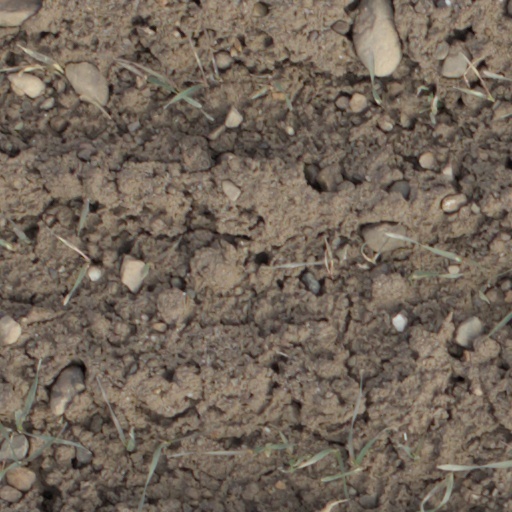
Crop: wheat